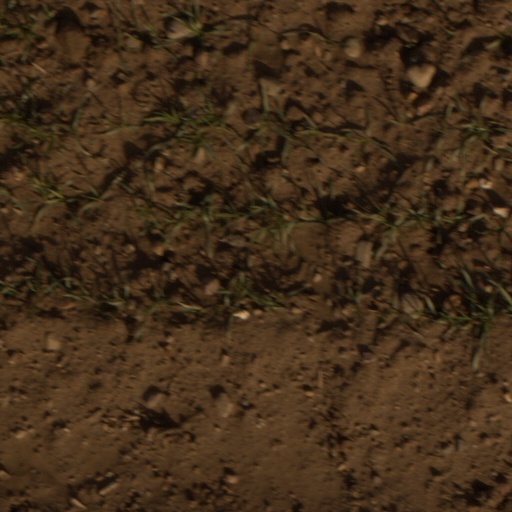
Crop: wheat